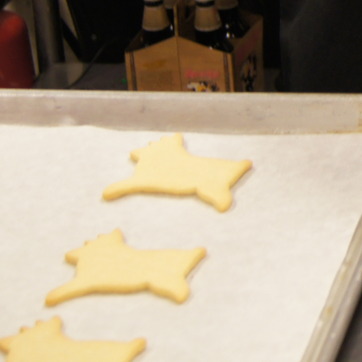
Material: food